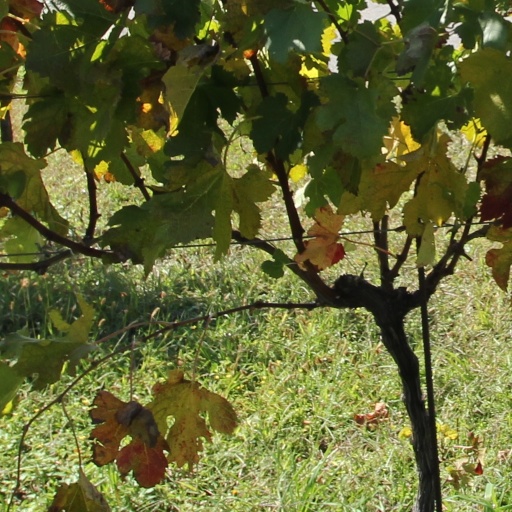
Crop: grape